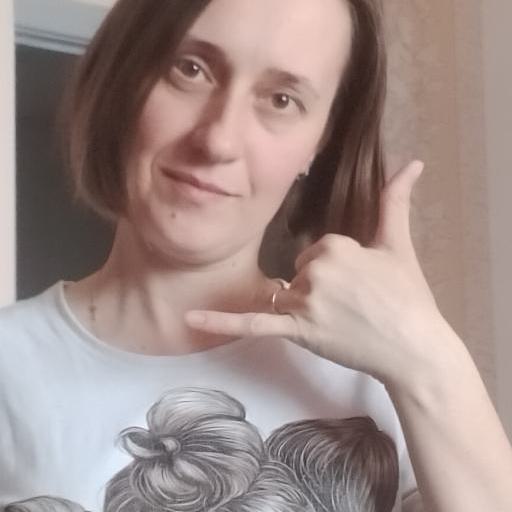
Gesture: call